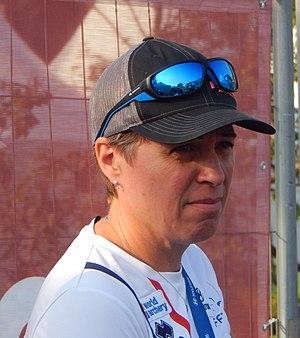
Sophie Denise Paulette Dodémont, née le 30 août 1973 à Pont-Sainte-Maxence, est une archère française. Elle est également gardienne de la paix.